Patrick LaForge

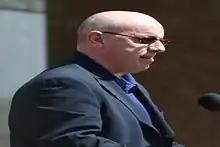
Patrick LaForge at an Edmonton Oilers Community Appreciation event, 2006

Patrick LaForge (born November 19, 1952) is the former president and CEO of the National Hockey League team the Edmonton Oilers. He was born in Lac La Biche and raised in Edmonton.